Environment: real
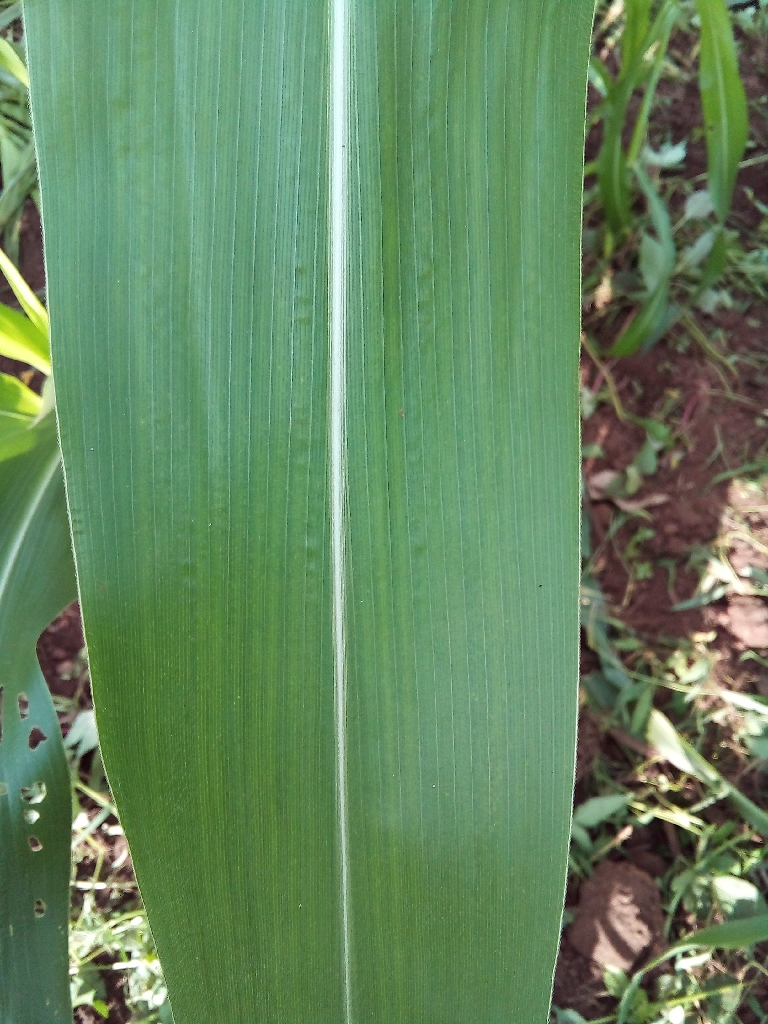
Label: healthy